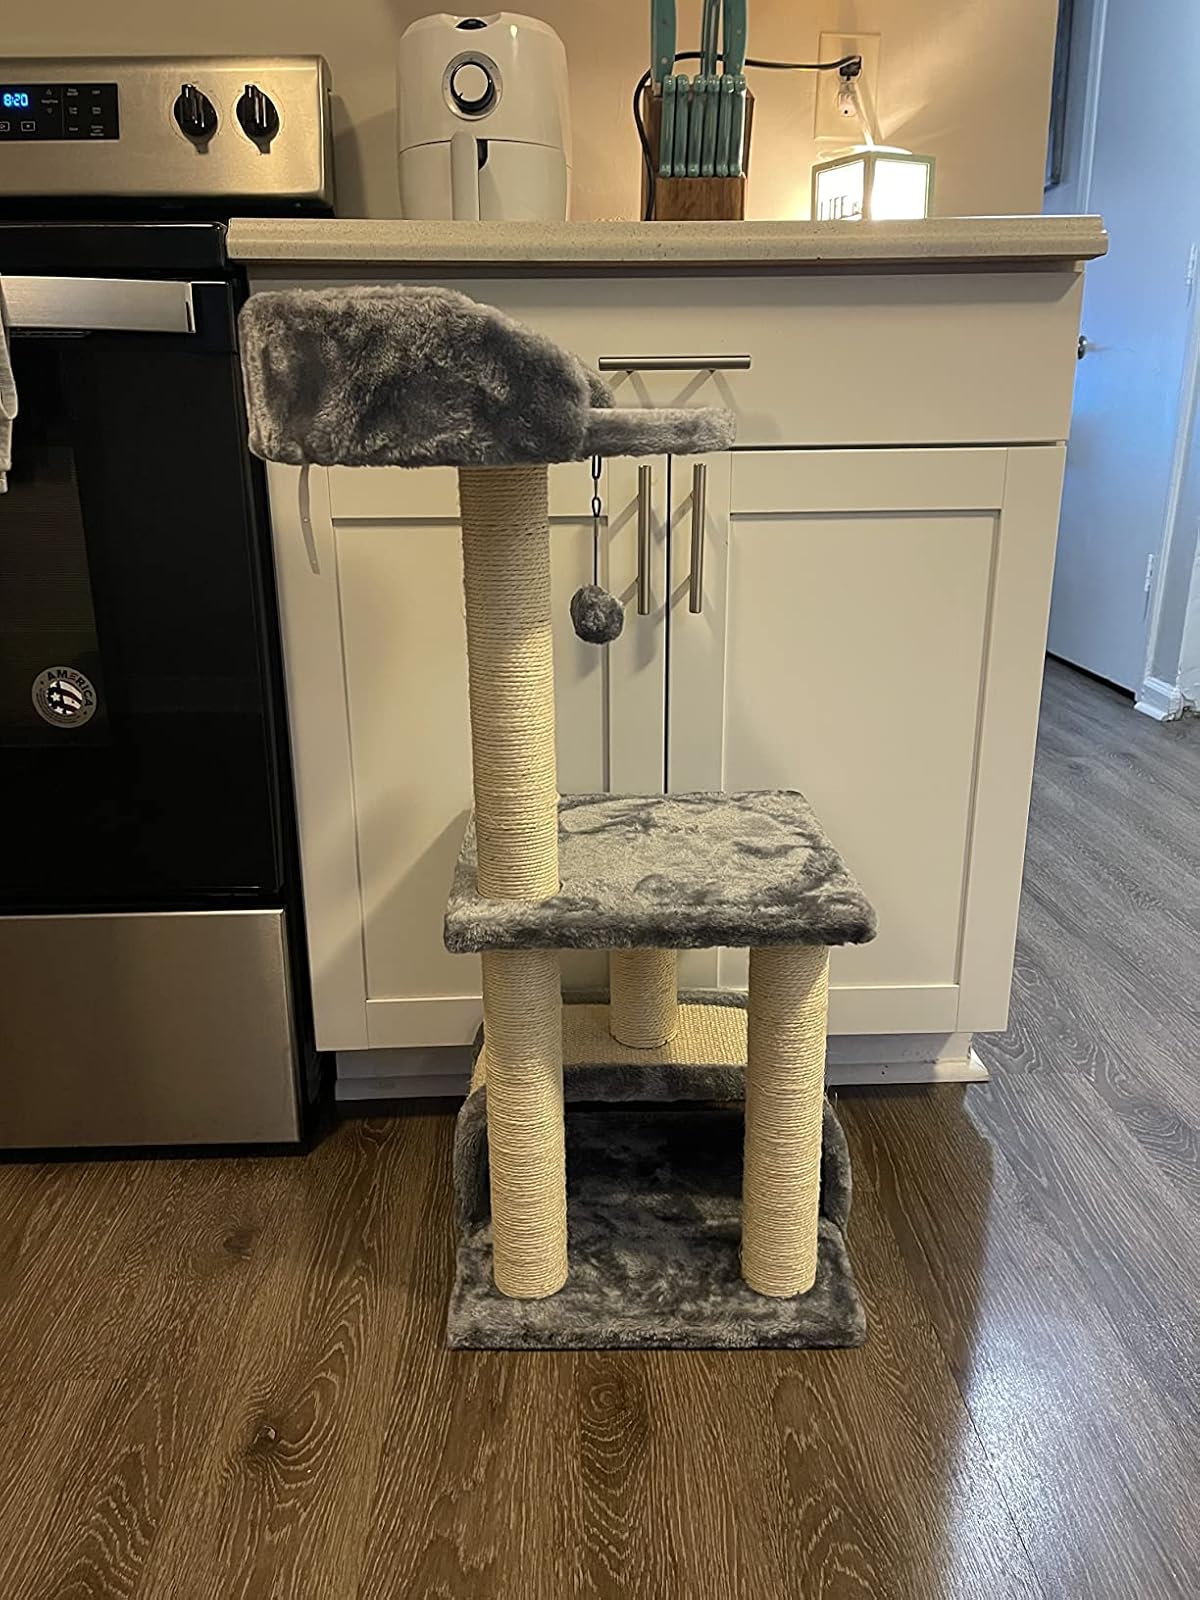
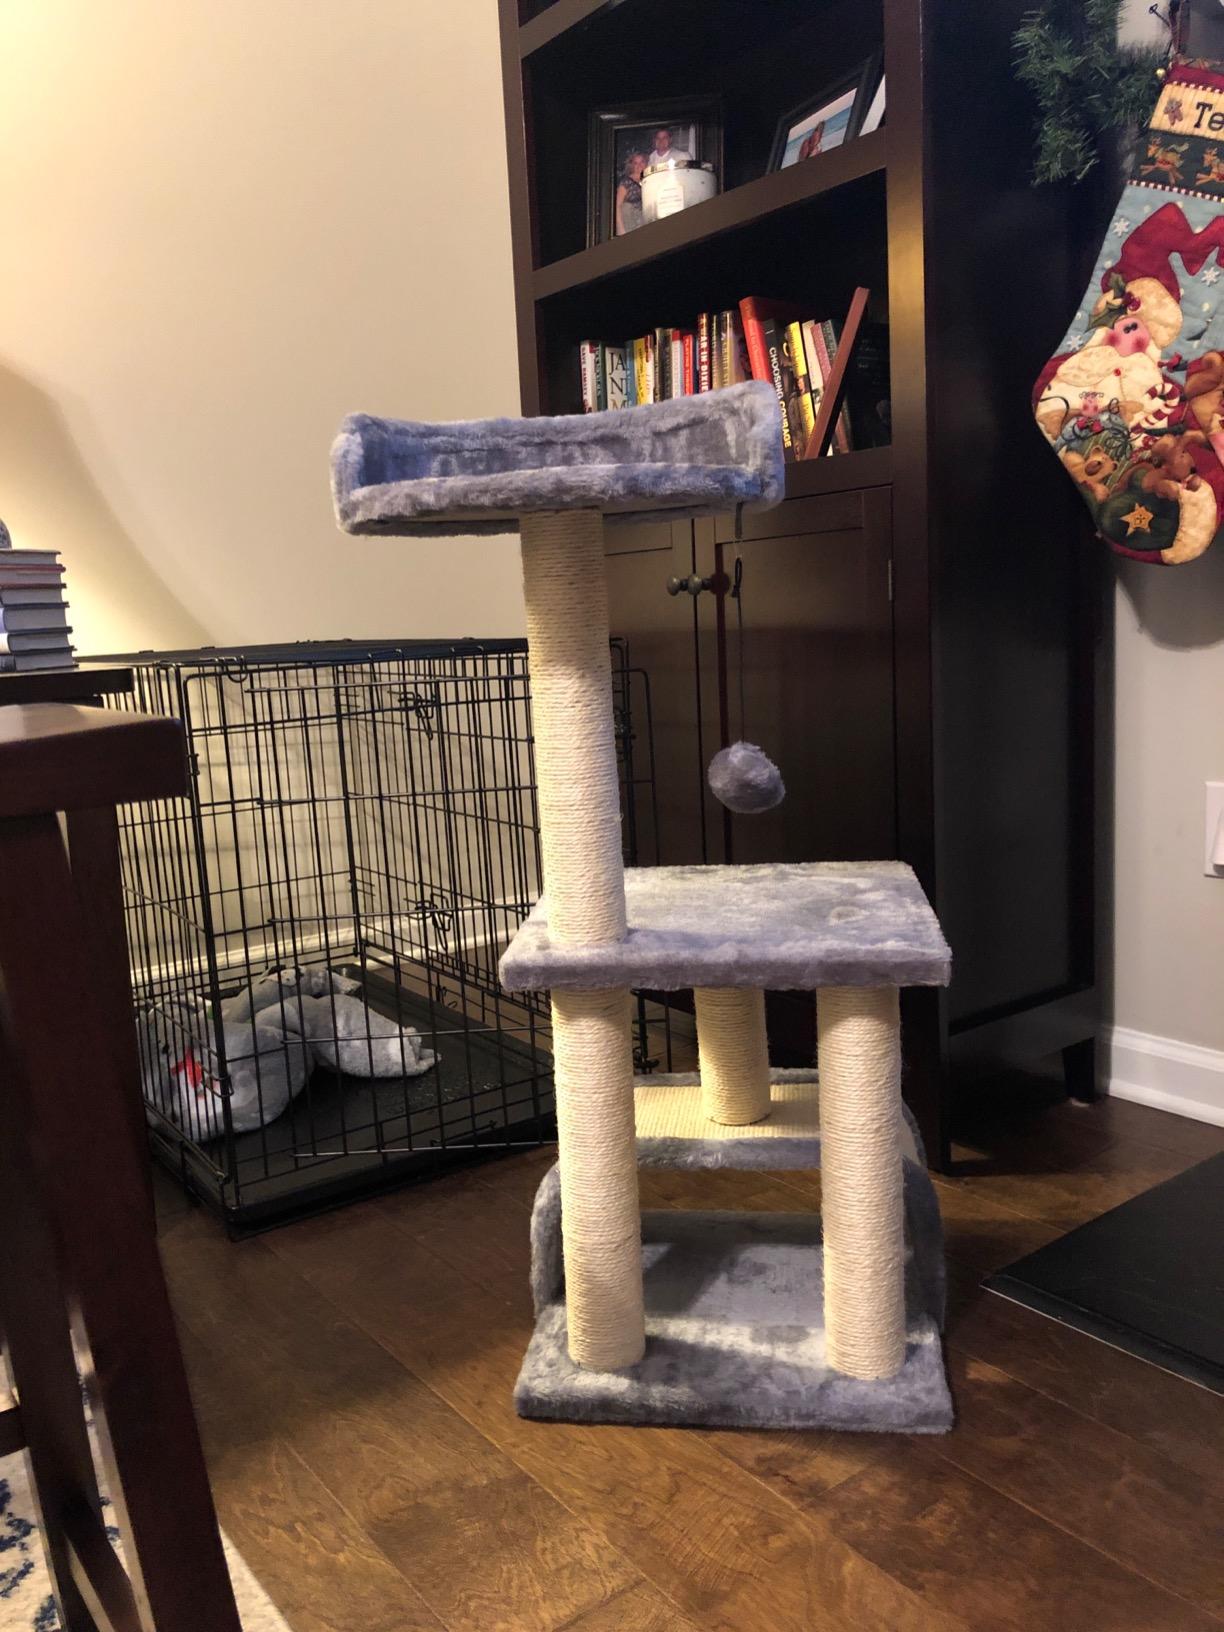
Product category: items_cat tree
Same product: yes